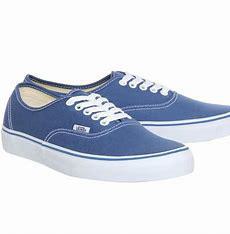
Brand: Vans
Model: Authentic